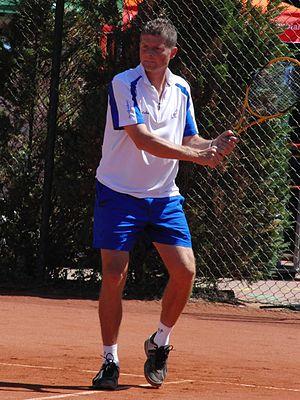
Jiří Novák, né le 22 mars 1975 à Zlín, est un ancien joueur de tennis professionnel tchèque.